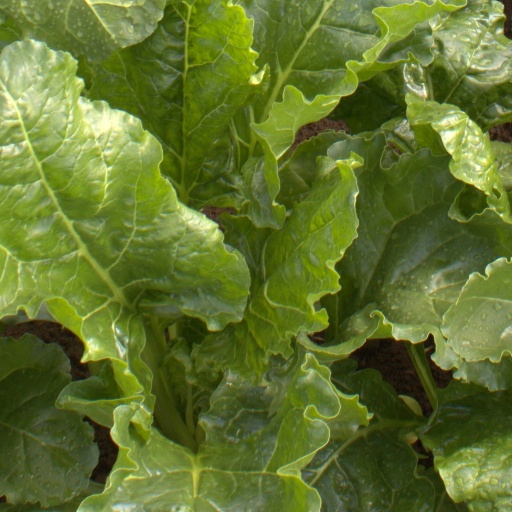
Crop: sugar beet